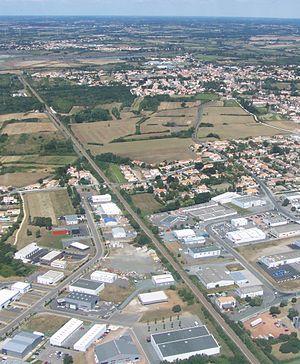
Vue de la ligne de chemin de fer pour Tours (Indre-et-Loire) à la sortie des Sables d'Olonne et traversant ici Olonne sur Mer en Vendée.
La ligne des Sables-d'Olonne à Tours est une ligne de chemin de fer de l'ouest de la France, d'importance régionale variable selon les sections : active en matière de Transport express régional à ses deux extrémités, elle est beaucoup plus moribonde entre les deux ; elle n'est presque plus utilisée entre Thouars et Chinon. Le reste de la ligne encore exploitée doit sa survie, pour le moment, aux trafics fret nombreux en provenance des carrières de Vendée, même si sa partie centrale est aujourd’hui menacée.